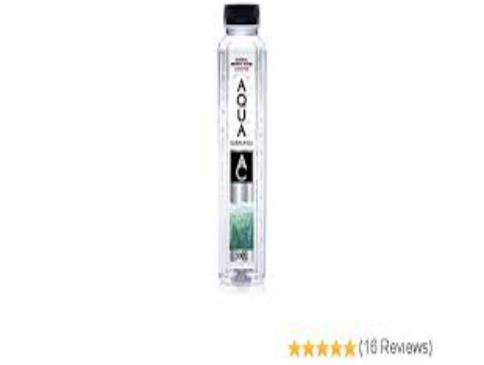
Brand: Aqua Carpatica
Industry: Food